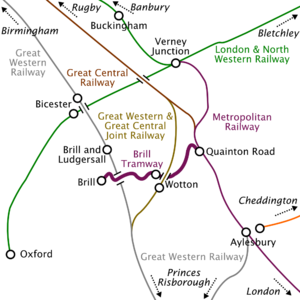
Quainton Road Station / Great Central Railway
Railways i og omkring Aylesbury Vale, 1910–35. Med åbningen af Great Central Railway, mødtes jernbaner fra fire forskellige retninger ved Quainton Road, men de nye ruter mod vest reducerede betydningen af Quainton Road som omstigningsstation.[note 4]
"Quainton Road railway station er en station i Buckinghamshire 71 km fra London. Den åbnede i 1868 i et ubebygget landområde ved Quainton. Stationen blev bygget af Aylesbury and Buckingham Railway efter pres fra hertugen af Buckingham, som gerne ville have jernbanen i nærheden af sit hjem i Wotton House og have en jernbanestation så tæt som muligt herfra. Da den betjente et forholdsvis ubeboet område, var Quainton Road en beskeden station, som blev beskrevet som ""ekstremt primitiv"".